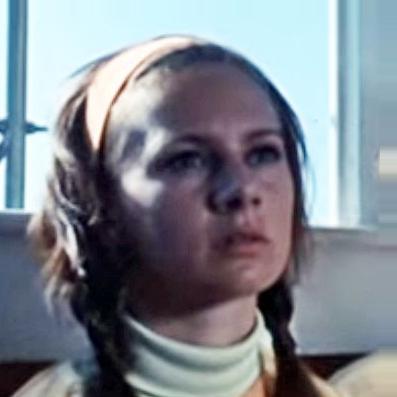
Age: 18